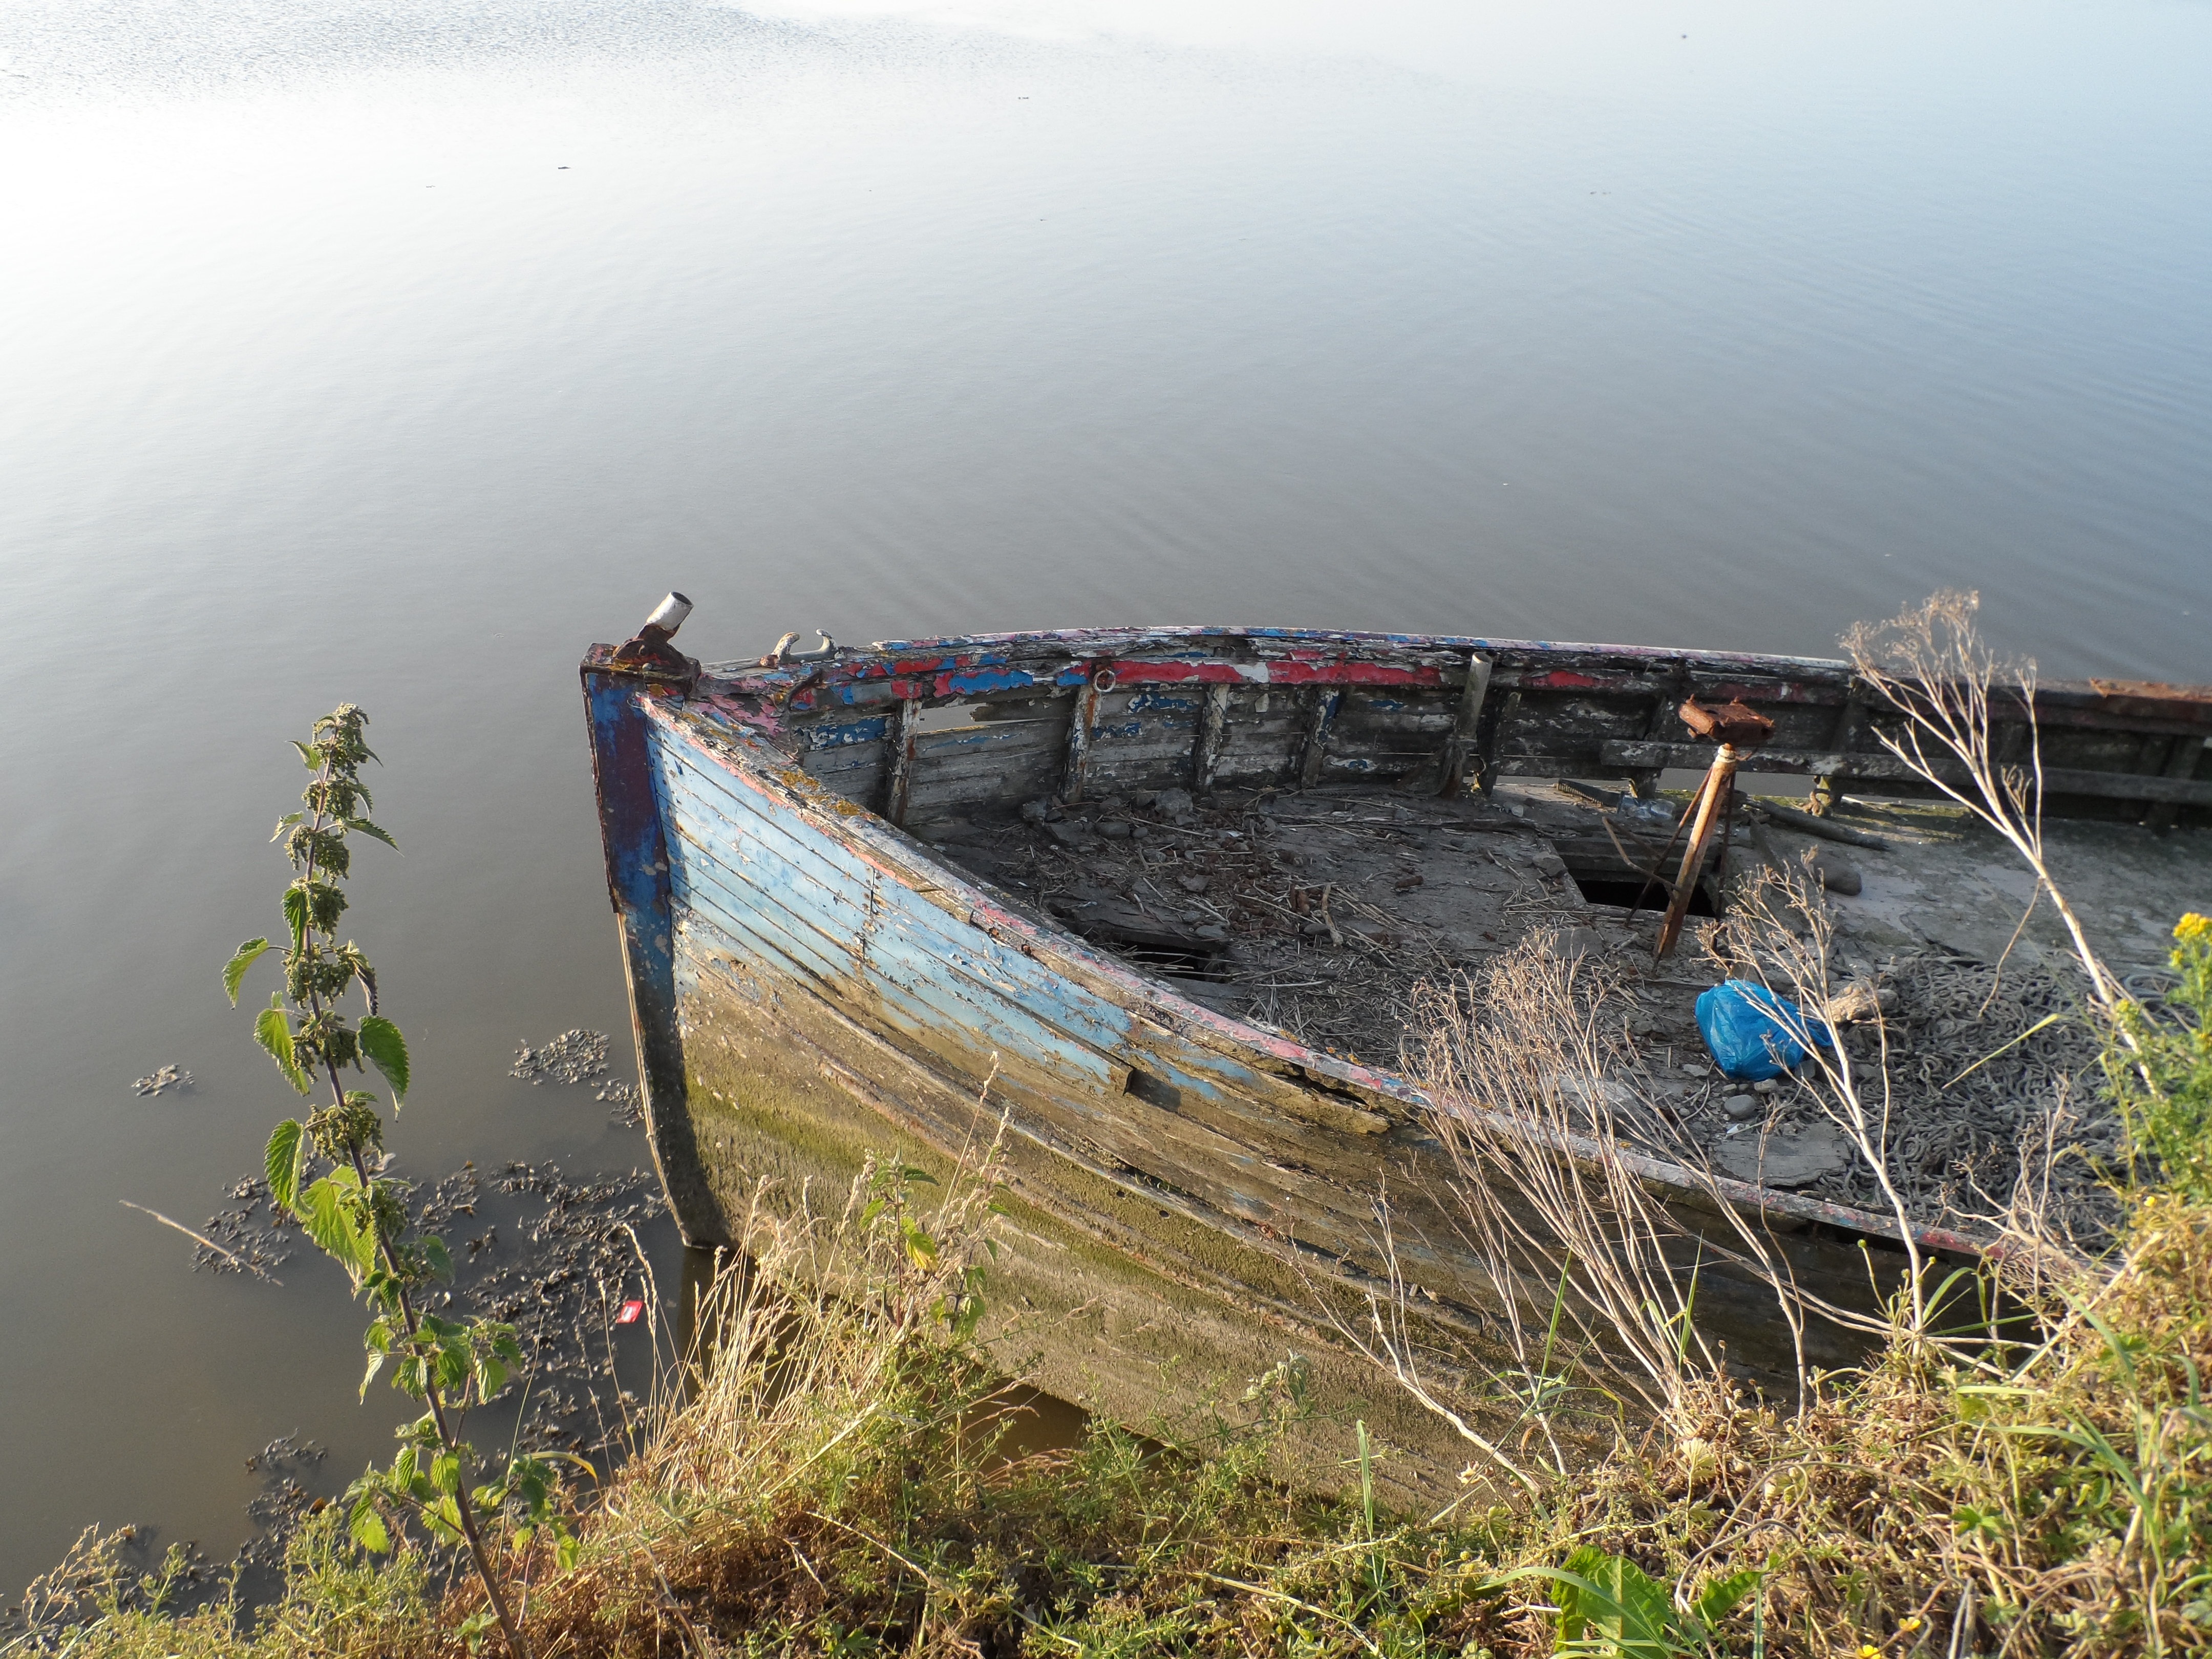
sea, coast, water, transport, vehicle, reservoir, terrain, stadium, waterway, aerial photography, boat in calm water, old boat in need of paint, wreck of a boat